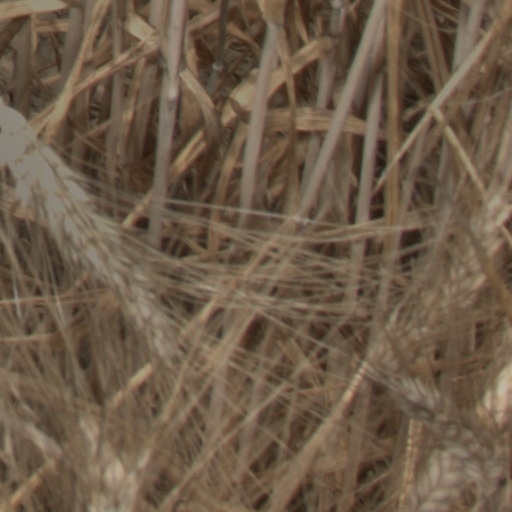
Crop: wheat